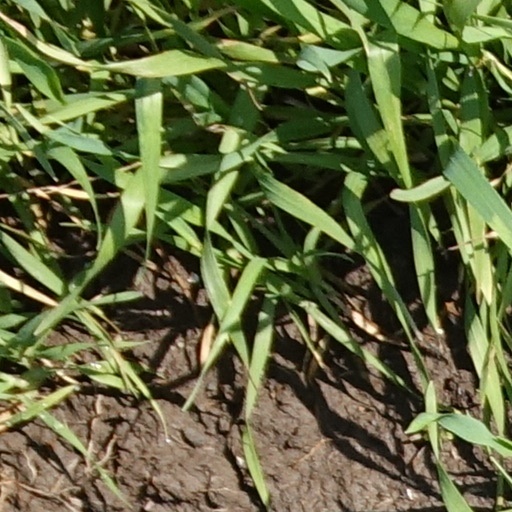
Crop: wheat